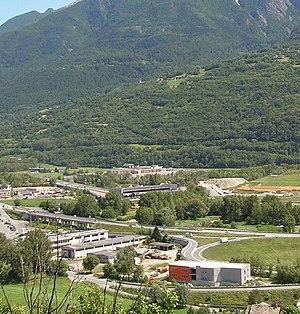
Localizzazione della casa circondariale di Brissogne e Aosta